JR-Noe Station

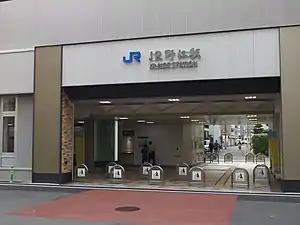
JR-Noe Station, March 2019

is a railway station in Jōtō-ku, Osaka, Osaka Prefecture, Japan, and operated by West Japan Railway Company (JR West). The station was opened on 16 March 2019.